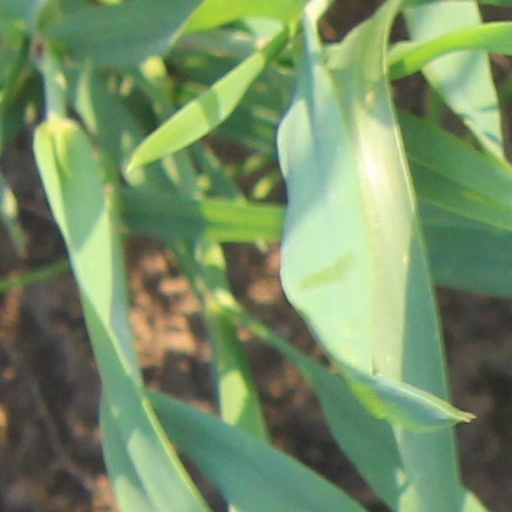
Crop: wheat